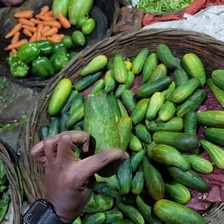
Label: cucumber